Districts of Turkey

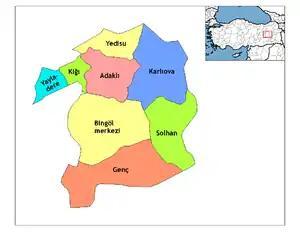
Districts of Bingöl

The following population data is based on the 2024 census. The list is sorted from highest to lowest population. According to the results of the Local Elections of March 31, 2024, Mayors are listed with their parties.